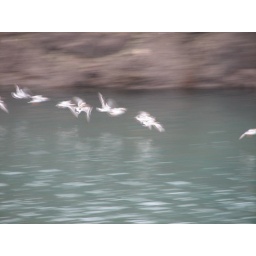
Birds flying just above the water. Taken from mount batten water taxi jetty in Plymouth